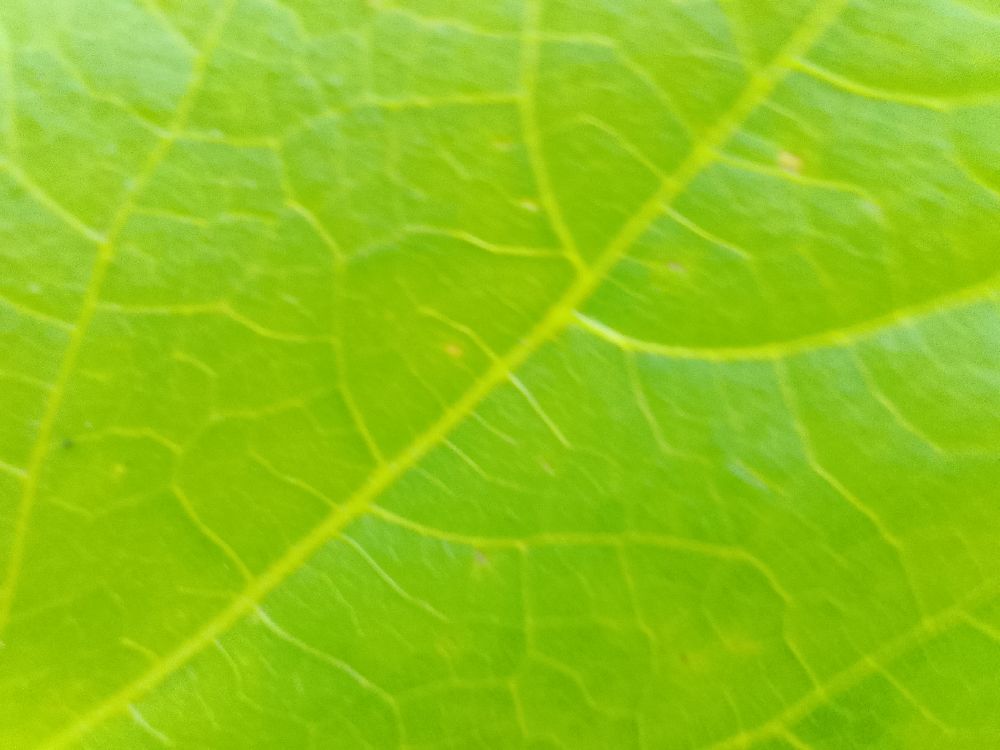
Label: healthy